Lake Constance

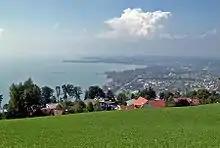
View from the Pfänder hill of Bregenz and the lake (with Lindau in the background)

The lake and the region around it have a substantial touristic infrastructure as well as many attractions and points of interests. Important are especially towns like Konstanz, Überlingen, Meersburg, Friedrichshafen, Lindau, Romanshorn, Rorschach and Bregenz as they are the big hubs for boating tourism and lake crossing ferries. The main tourism attractions are places like Rhine Falls, one of the three biggest waterfalls in Europe (located near Schaffhausen), the islands of Mainau, Lindau and Reichenau (UNESCO world heritage), the pilgrimage church Birnau, castles and palaces like Salem Abbey, Meersburg Castle as well as another UNESCO world heritage site, the Pfahlbaumuseum Unteruhldingen (German for Stilt house museum), Zeppelin Museum Friedrichshafen as well as the Church of St. George, Oberzell, Reichenau or the "Rheinschauen" heritage railway.